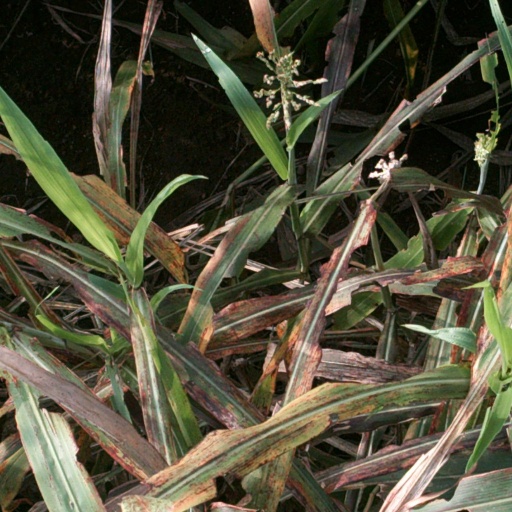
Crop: sorghum